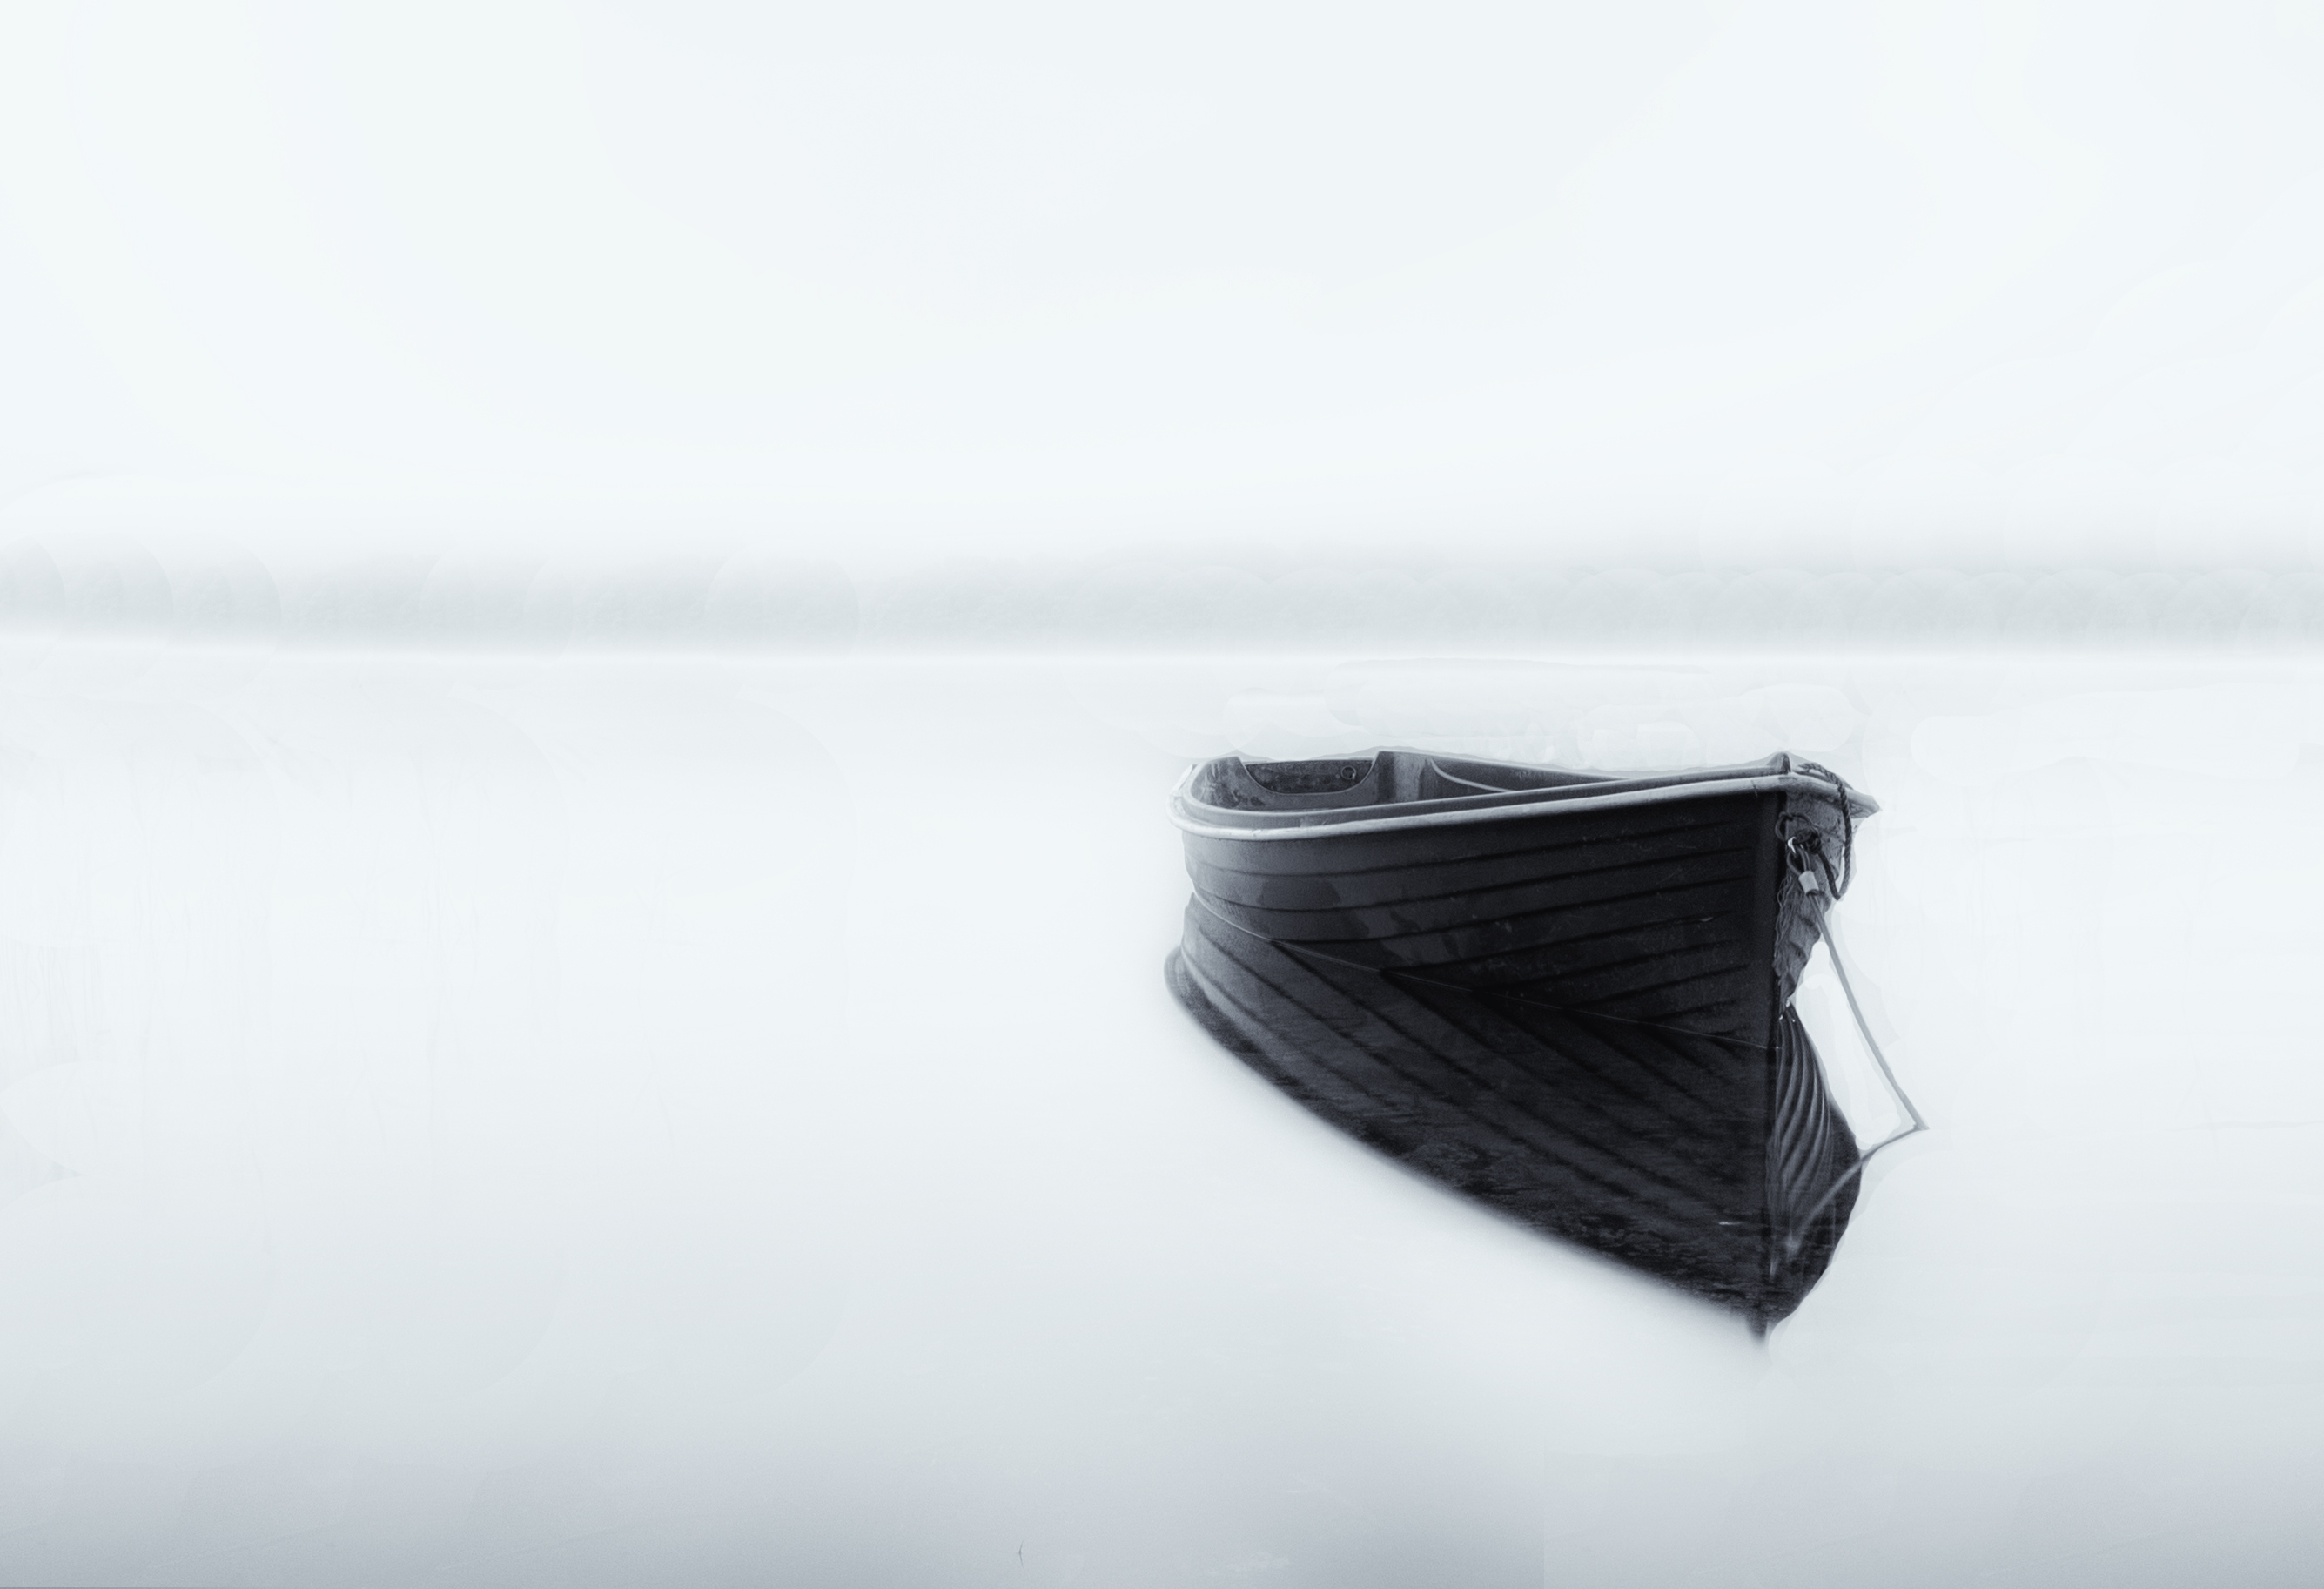
wing, mist, peaceful, calm, product, textile, scotland, trossachs, rowingboat, lochard, aberfoyle, kinlochard, fashion accessory